Hyperobject Industries

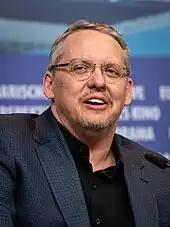
The company's founder, Adam McKay in 2019

Hyperobject Industries was founded in October 25 2019, by director, producer, screenwriter, and comedian Adam McKay. McKay created the company after leaving Gary Sanchez Productions in April 2019, a production company he co-founded with Will Ferrell in 2006. In October 2019, the company entered an exclusive five-year first-look television deal with Home Box Office, Inc., developing content for HBO and its on demand streaming service, HBO Max.